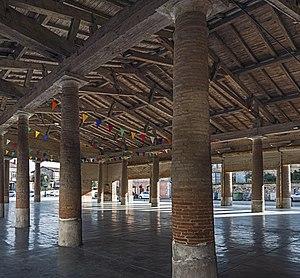
Cadours est une commune française située dans le département de la Haute-Garonne, en région Occitanie.
La halle de Cadours est une halle située dans le département de la Haute-Garonne en France commune de à Cadours.